Nebula Awards Showcase 2008

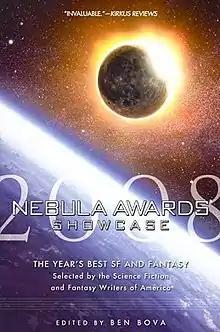
Cover of first edition

Nebula Awards Showcase 2008 is an anthology of award winning science fiction short works edited by Ben Bova. It was first published in trade paperback by Roc/New American Library in April 2008.